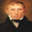
Label: man